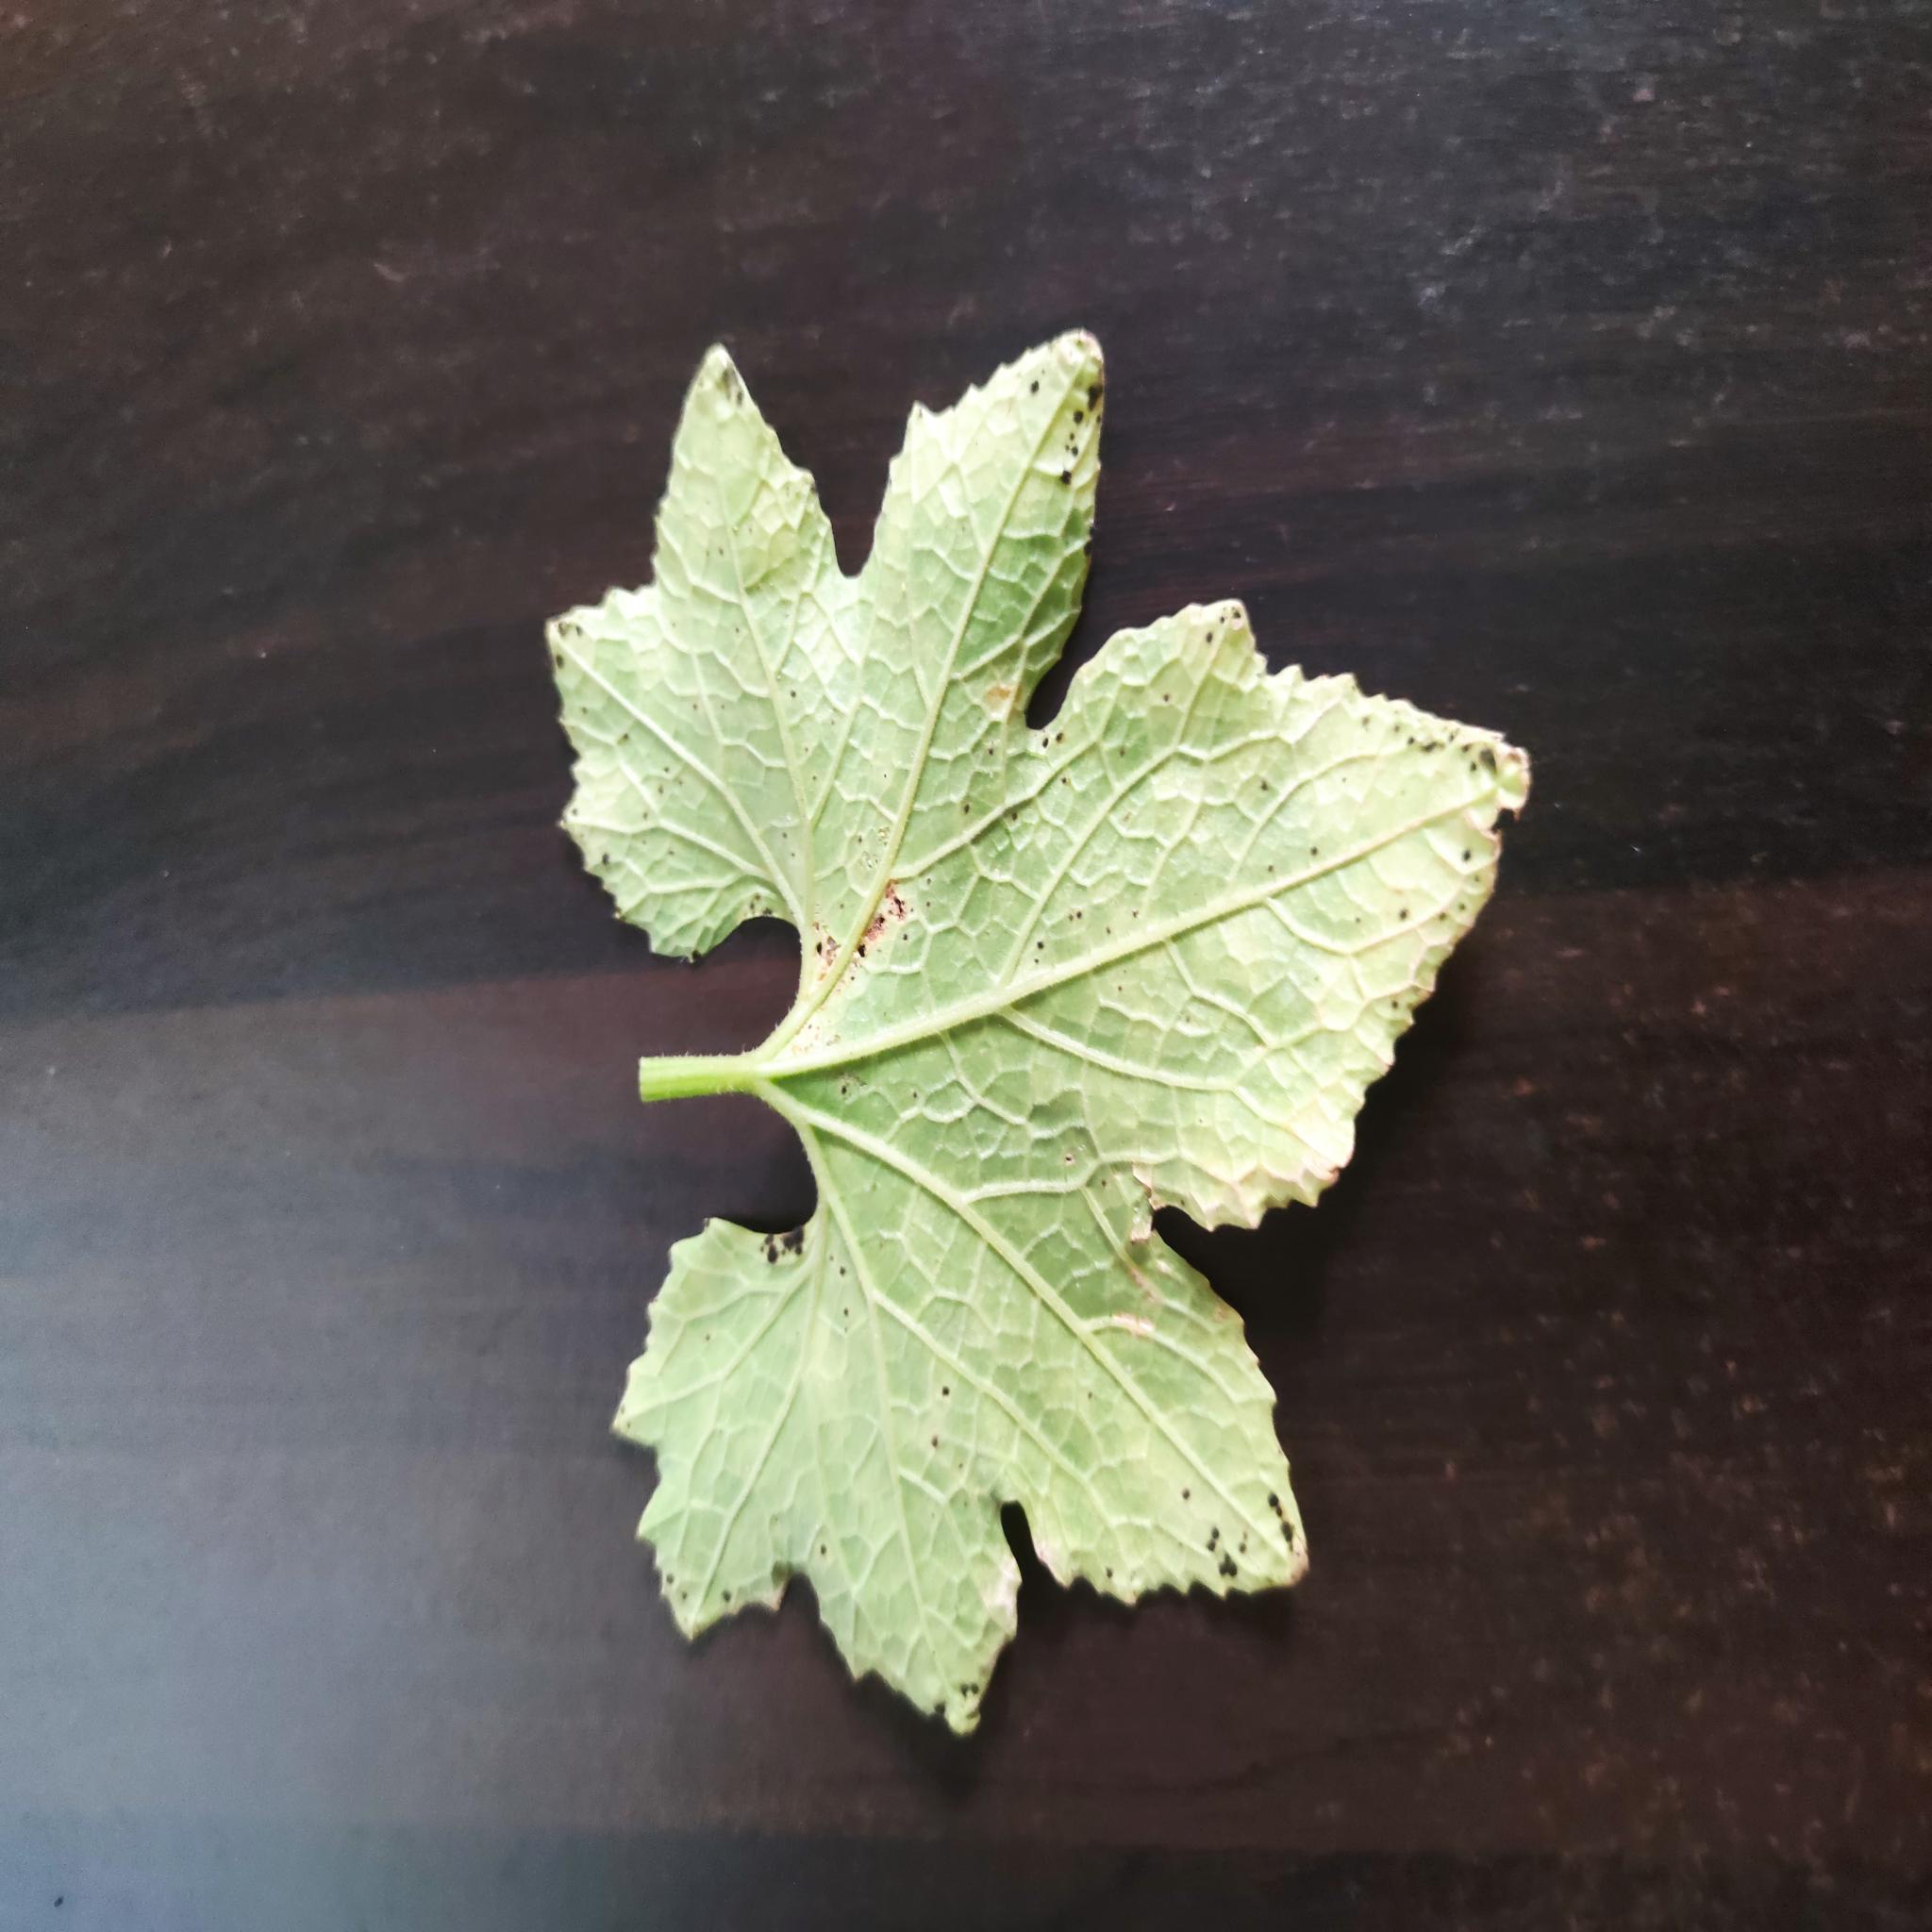
Label: Aphid